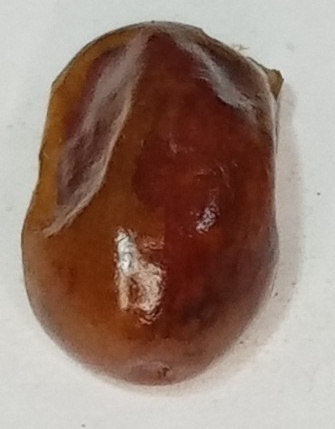
Variety: fasli-toto
Size: small
Grade: grade-1